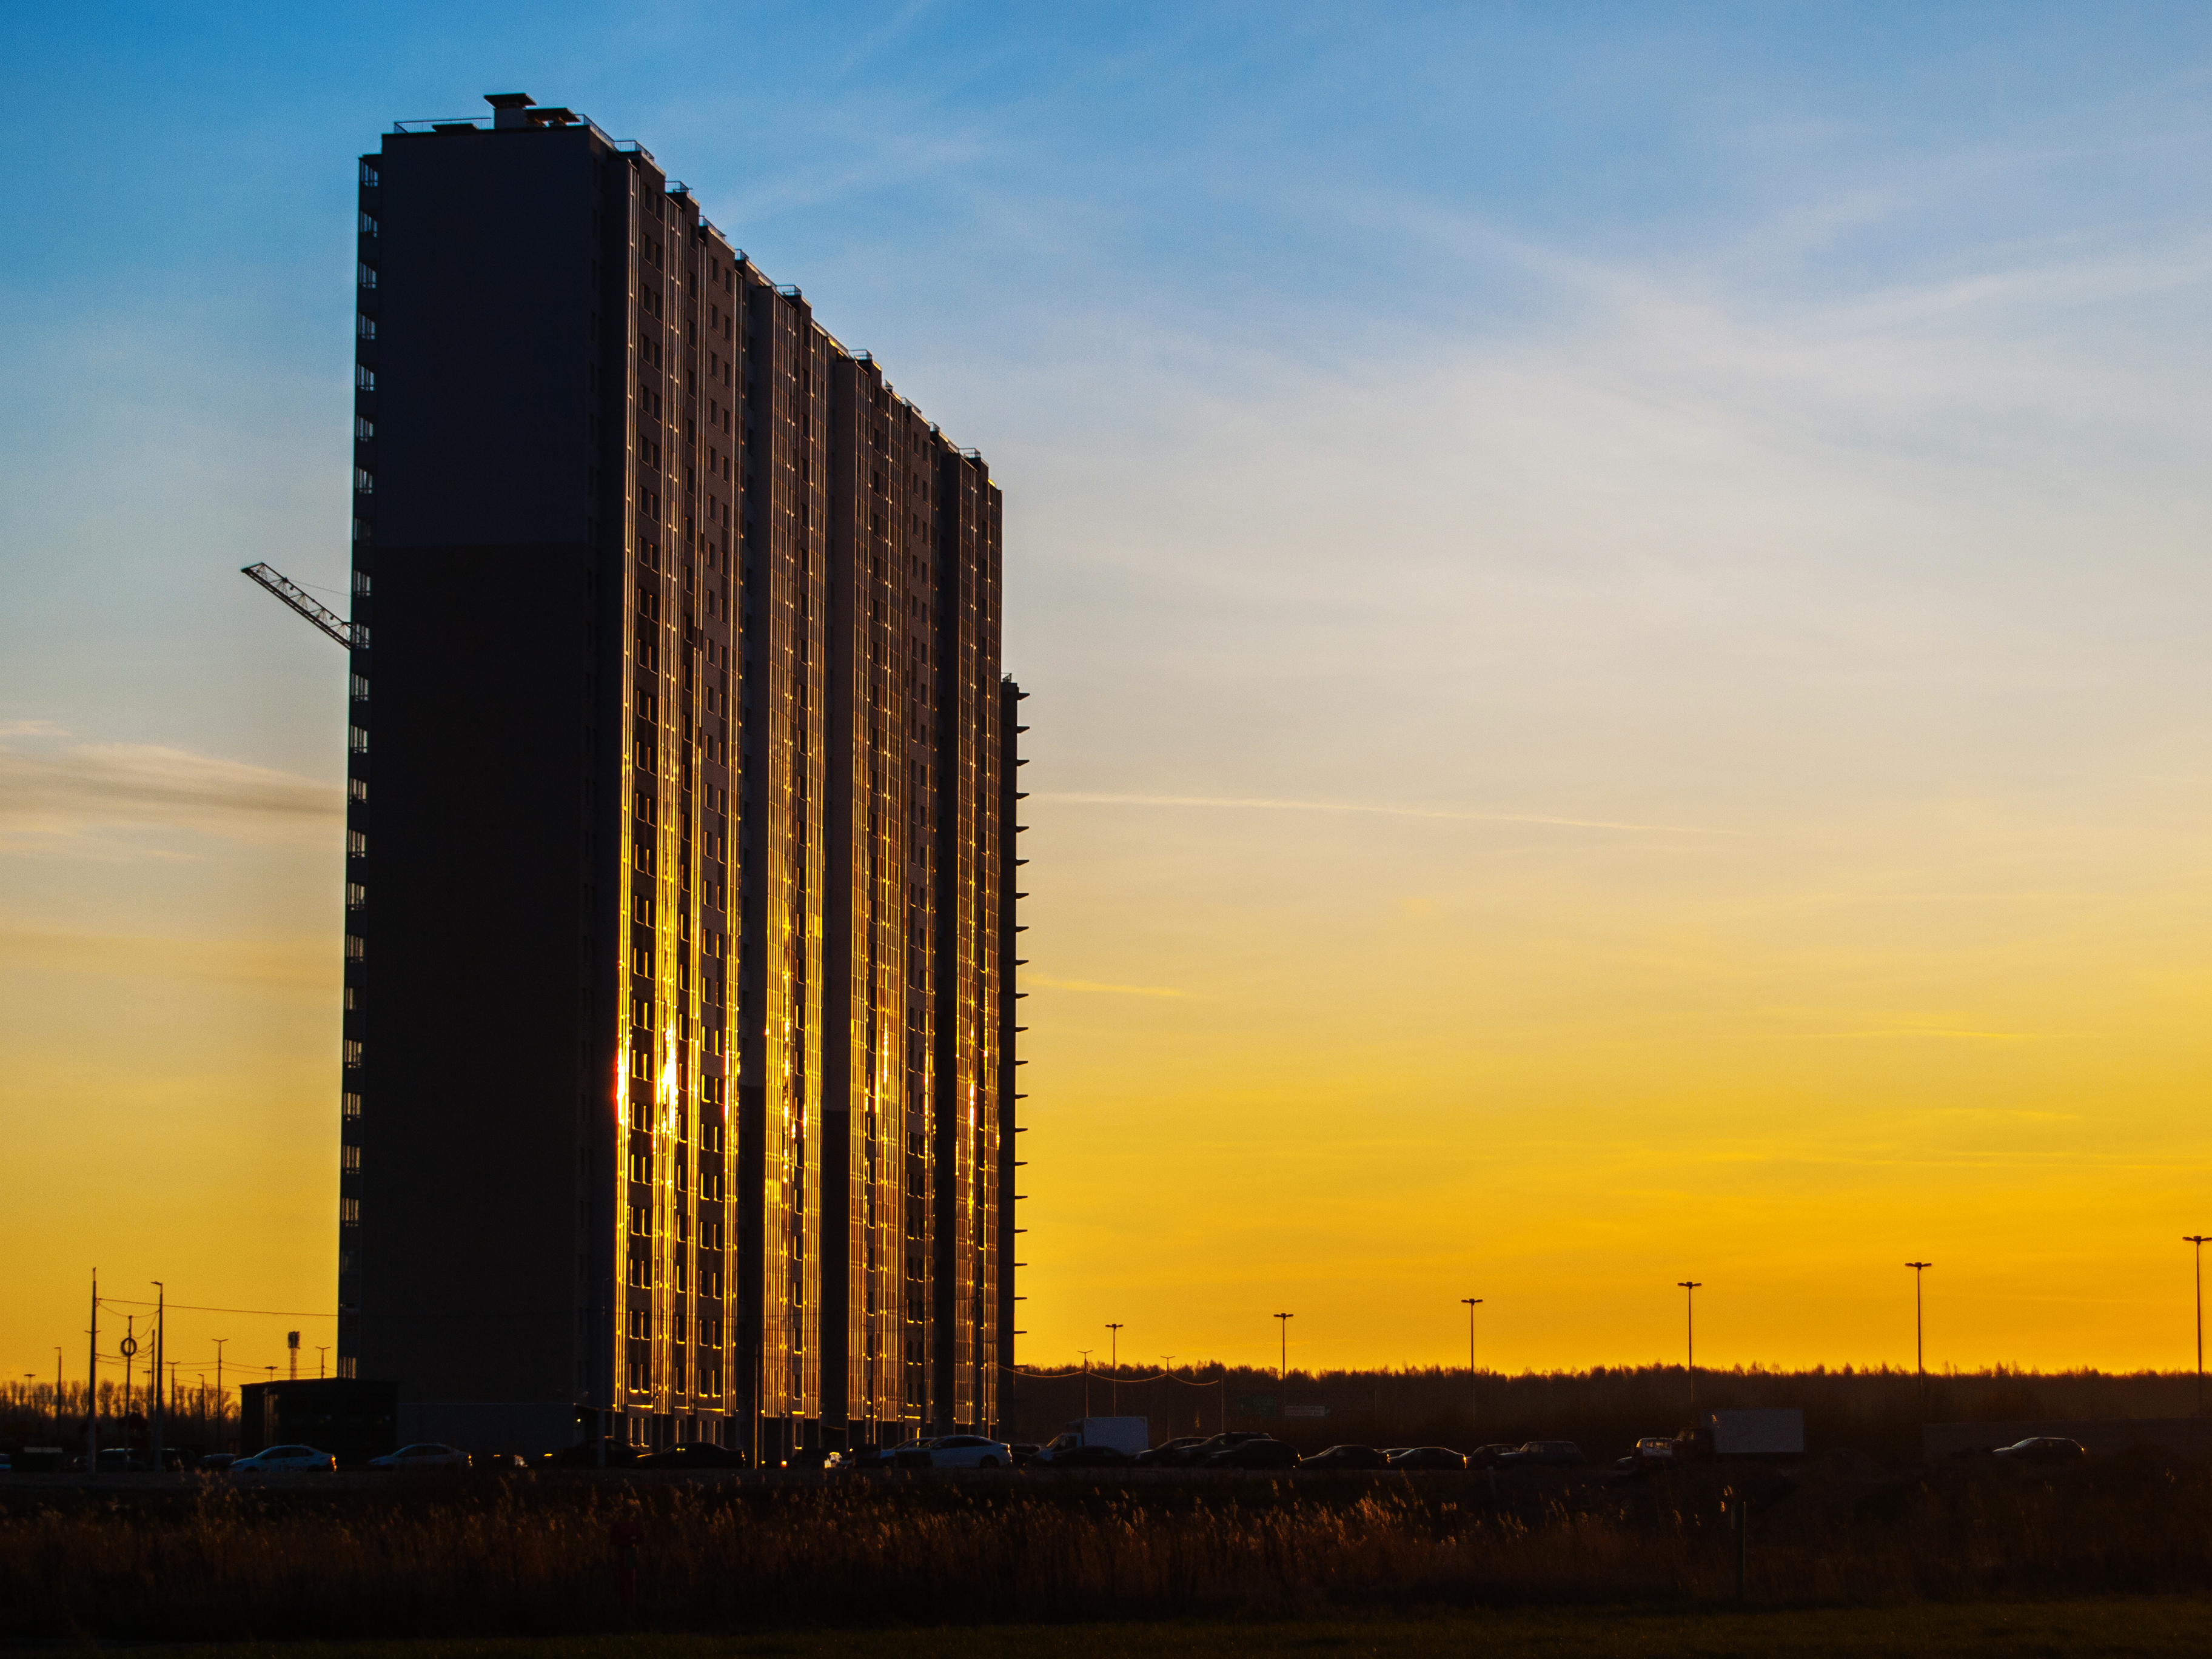
images, sky, cloud, building, atmosphere, skyscraper, afterglow, tower, sunlight, tower block, condominium, house, dusk, horizon, city, sunrise, Tints and shades, cityscape, sunset, facade, landscape, tree, metropolis, commercial building, mixed use, dawn, evening, headquarters, reflection, plant, metal, sun, downtown, night, red sky at morning, corporate headquarters, skyline